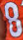
Number: 8